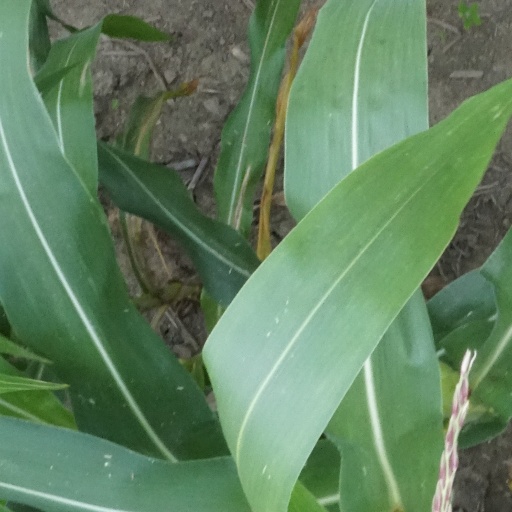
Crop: maize; corn